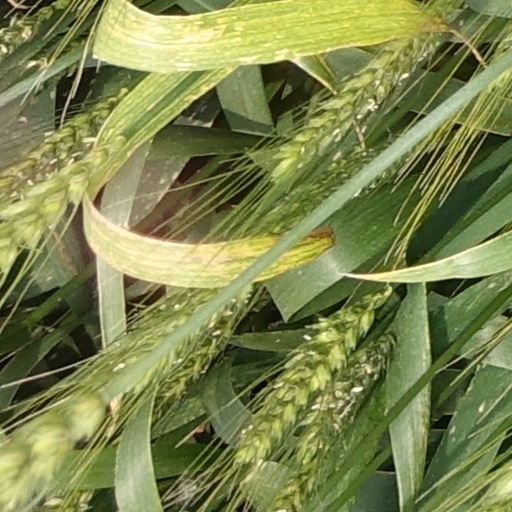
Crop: wheat